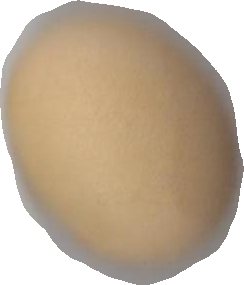
Variety: Dega